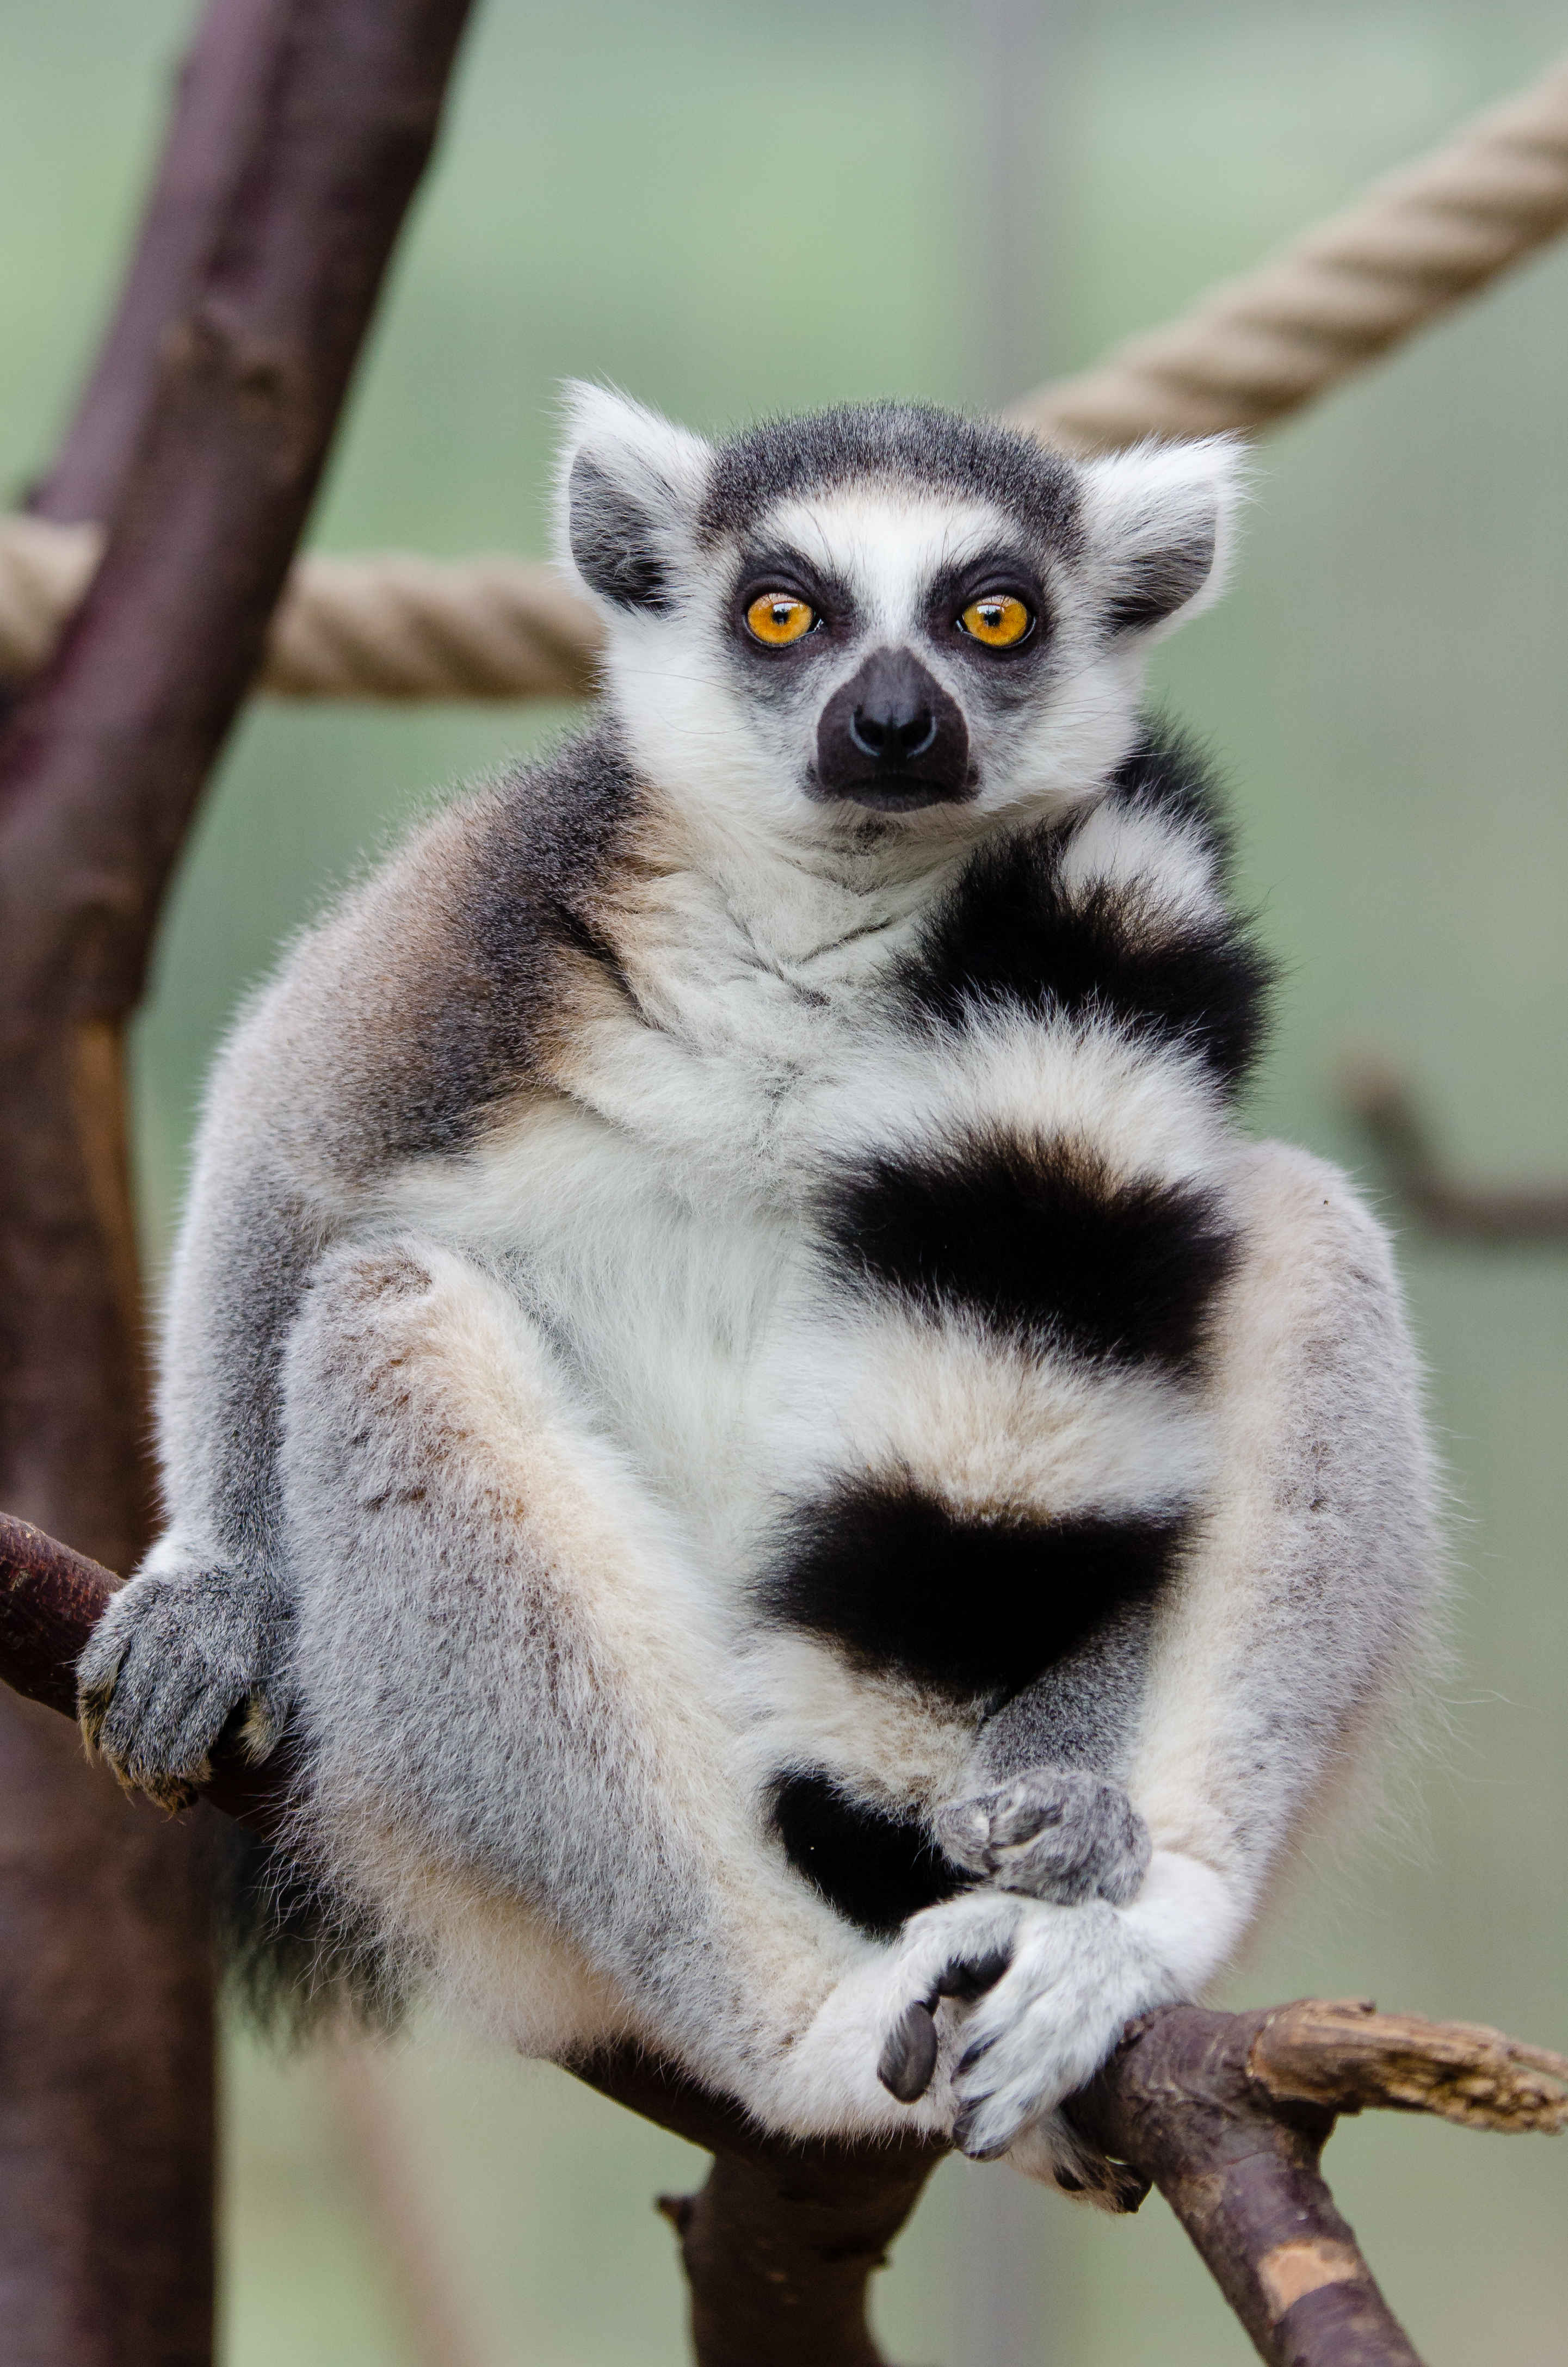
animal, wildlife, zoo, mammal, fauna, primate, squirrel monkey, madagascar, vertebrate, lemur